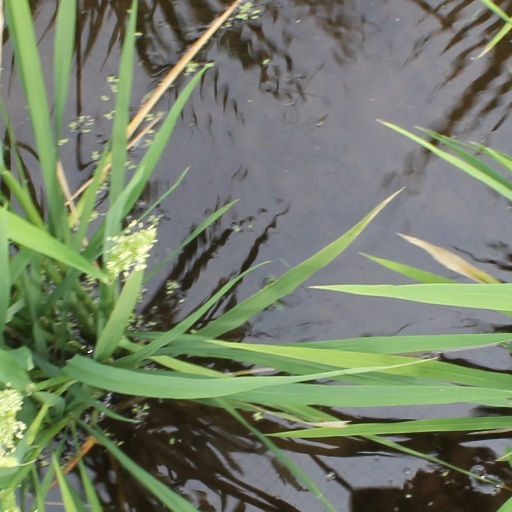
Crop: rice